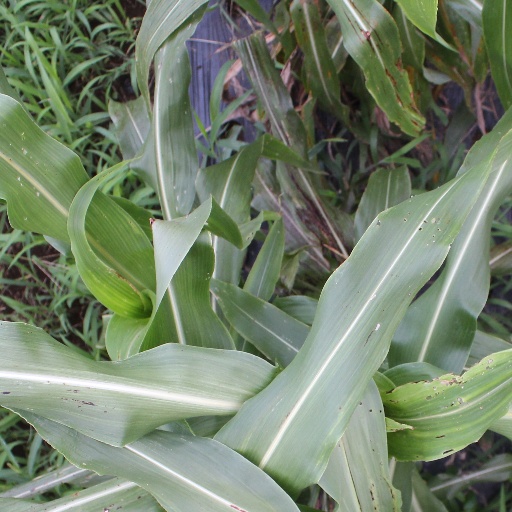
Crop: sorghum